Health care in Poland

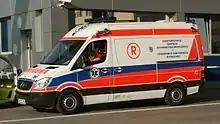
Ambulance in Poland

Emergency Medical Services (RM) in Poland are a service of public, pre-hospital emergency healthcare, including ambulance service, provided by the individual Polish cities and counties. Services are typically provided by the local, publicly operated hospital, and are generally funded by the government of Poland. In a number of cases, hospitals contract the services to private operators. In addition to publicly funded services, there are a variety of private-for-profit ambulance services operating independently.